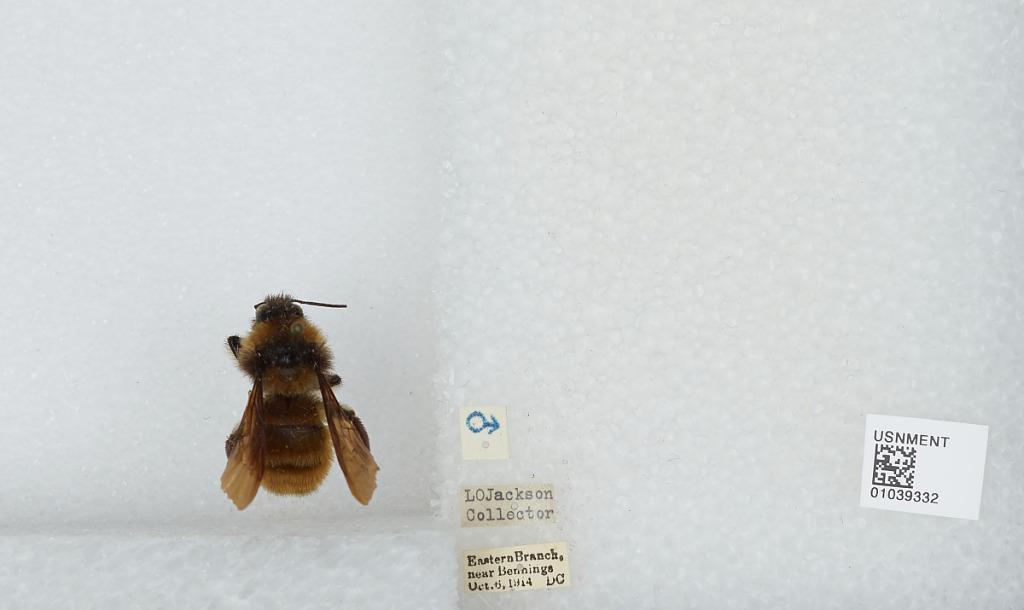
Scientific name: Bombus (Fervidobombus) pensylvanicus pensylvanicus (De Geer)
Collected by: L. Jackson
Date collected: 1914-10-6
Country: United States
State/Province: District of Columbia
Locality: Eastern Branch near Bennings
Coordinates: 38.8975, -76.9611